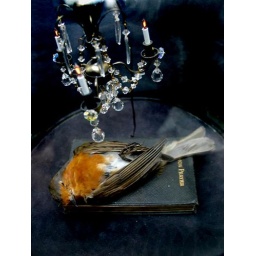
Robin lying on Common Prayer book with miniature crystal chandelier in glass belljar